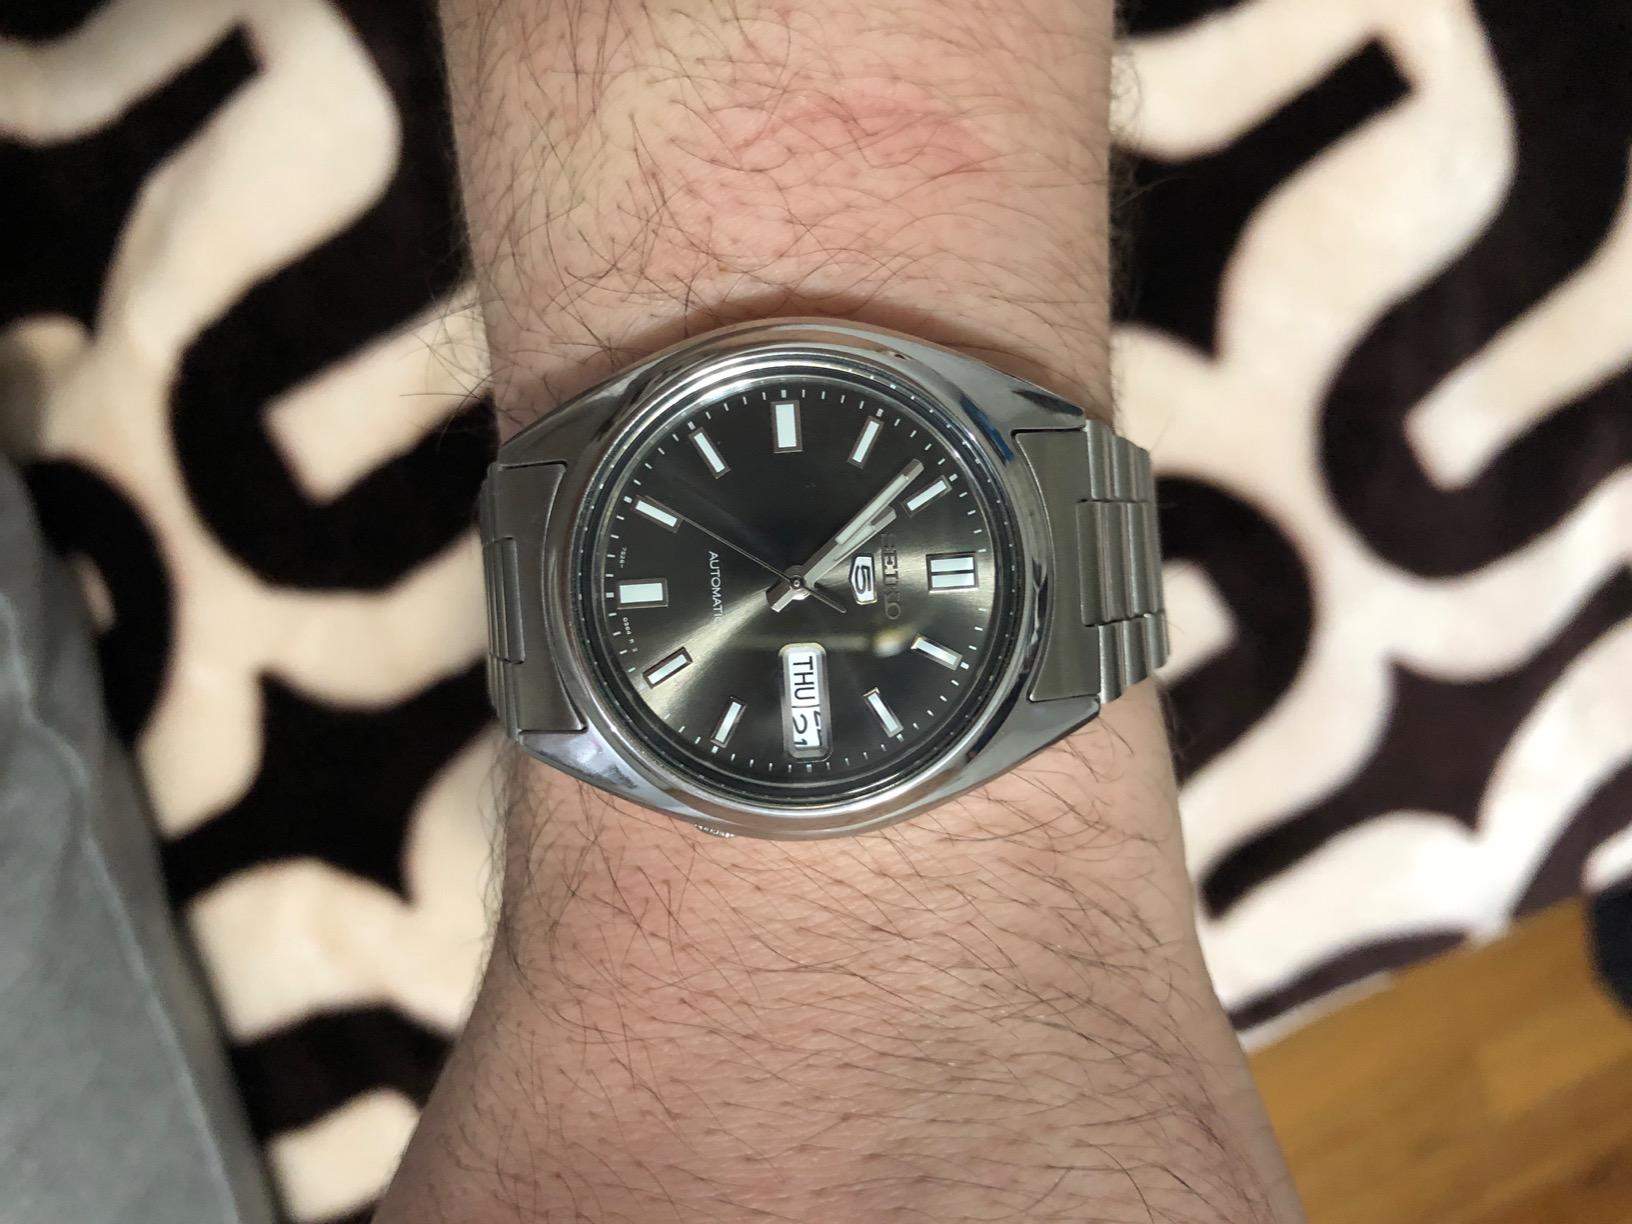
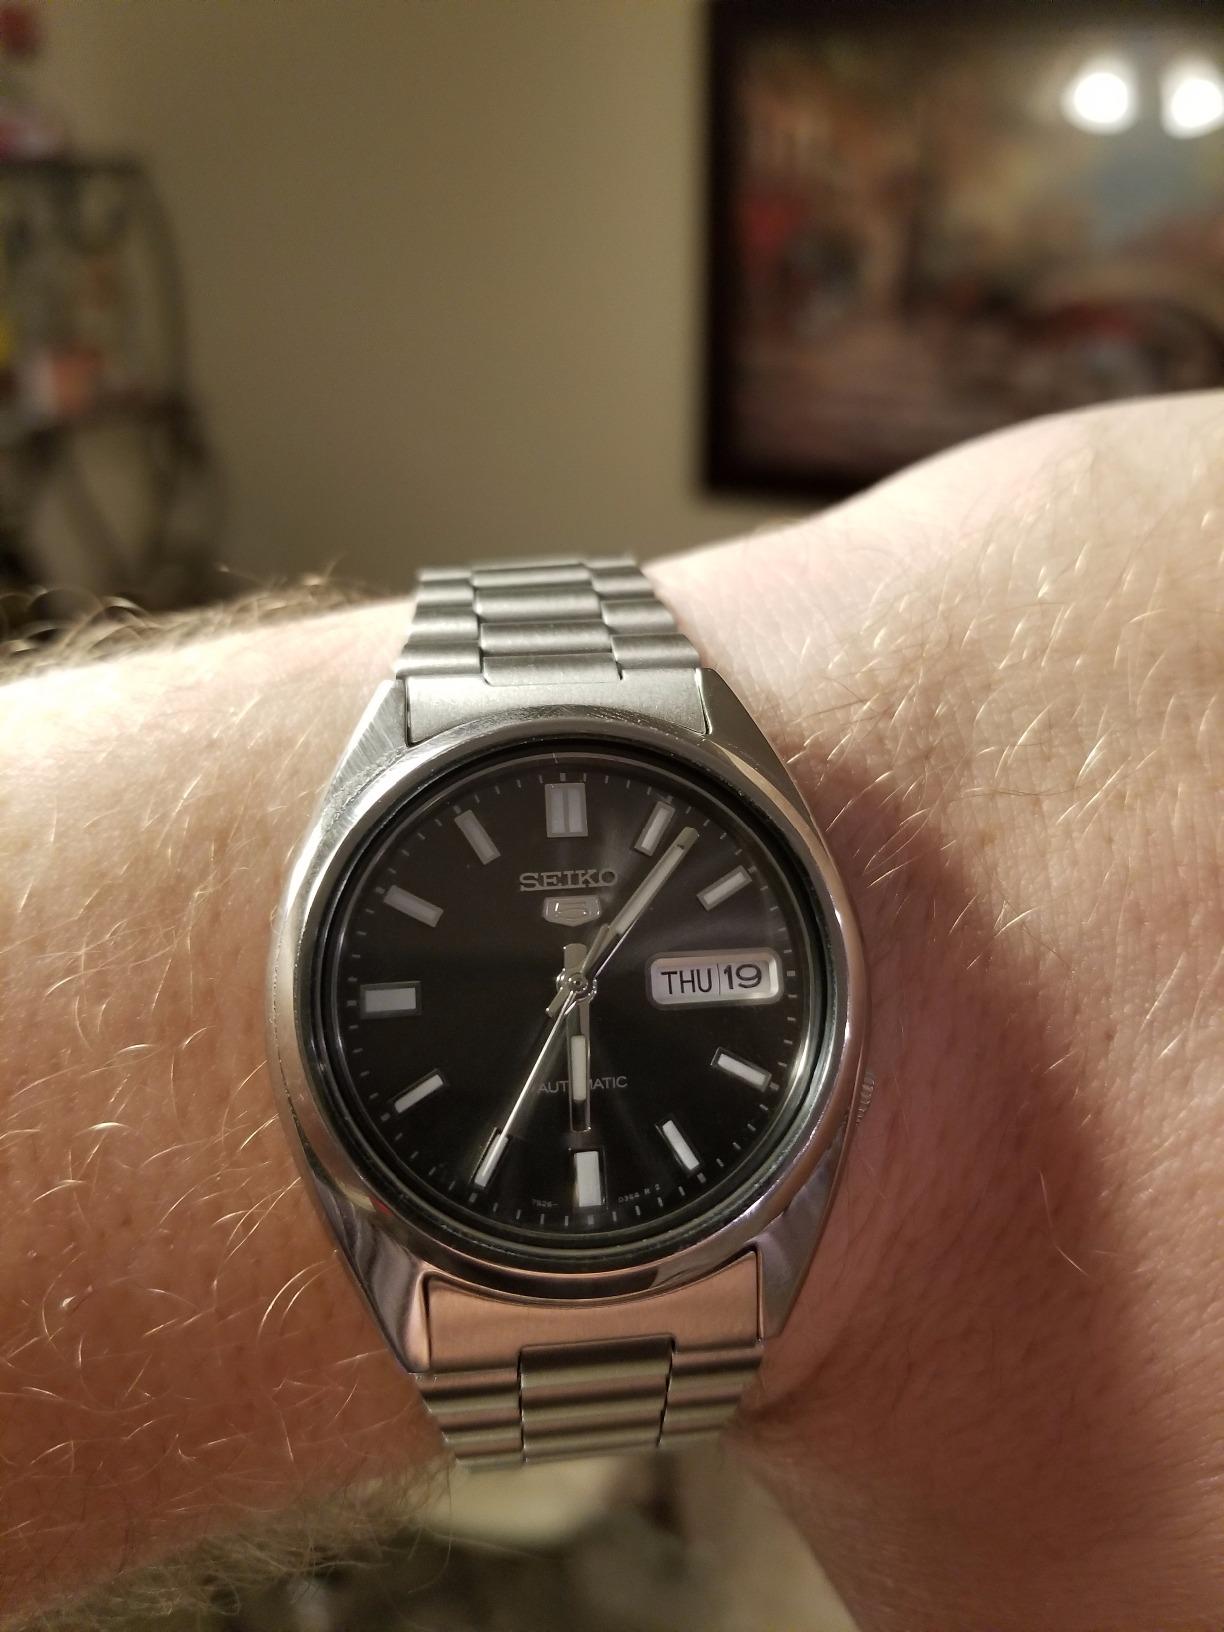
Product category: accessories_watch
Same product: yes